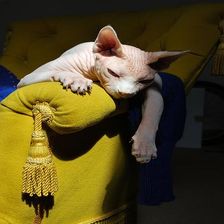
Species: cat
Breed: Sphynx